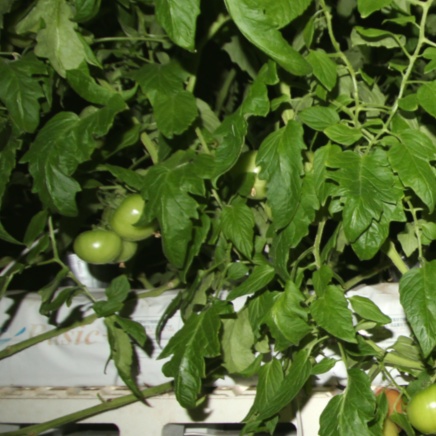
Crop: tomato